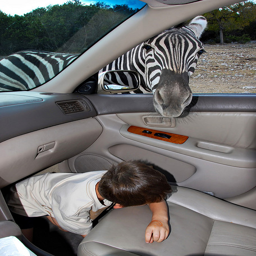
A young boy hiding under a car's passenger seat from a zebra.
small boy hiding in car from curious zebra
A zebra sticking its head in a car window looking at a little boy.
A child hides from a zebra inside of a car.
A kid in a car hiding from a zebra that is poking it's head in the window